Tori Bowie

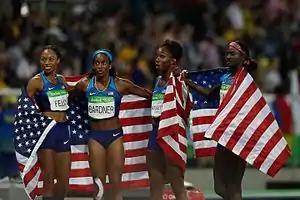
Allyson Felix, English Gardner, Tianna Bartoletta, and Tori Bowie celebrate their victory in the women's 4 × 100 m relay at the 2016 Rio Olympics.

The following year, at the 2016 U.S. Olympic Trials, she placed third in the 100 m with a time of 10.78 seconds. At the 2016 Summer Olympics in Rio de Janeiro, Bowie won the silver medal in the 100 m event with a time of 10.83 s. She then earned bronze in the 200 m, clocking 22.15 s. She added the gold medal while anchoring the women's 4 × 100 m relay team.